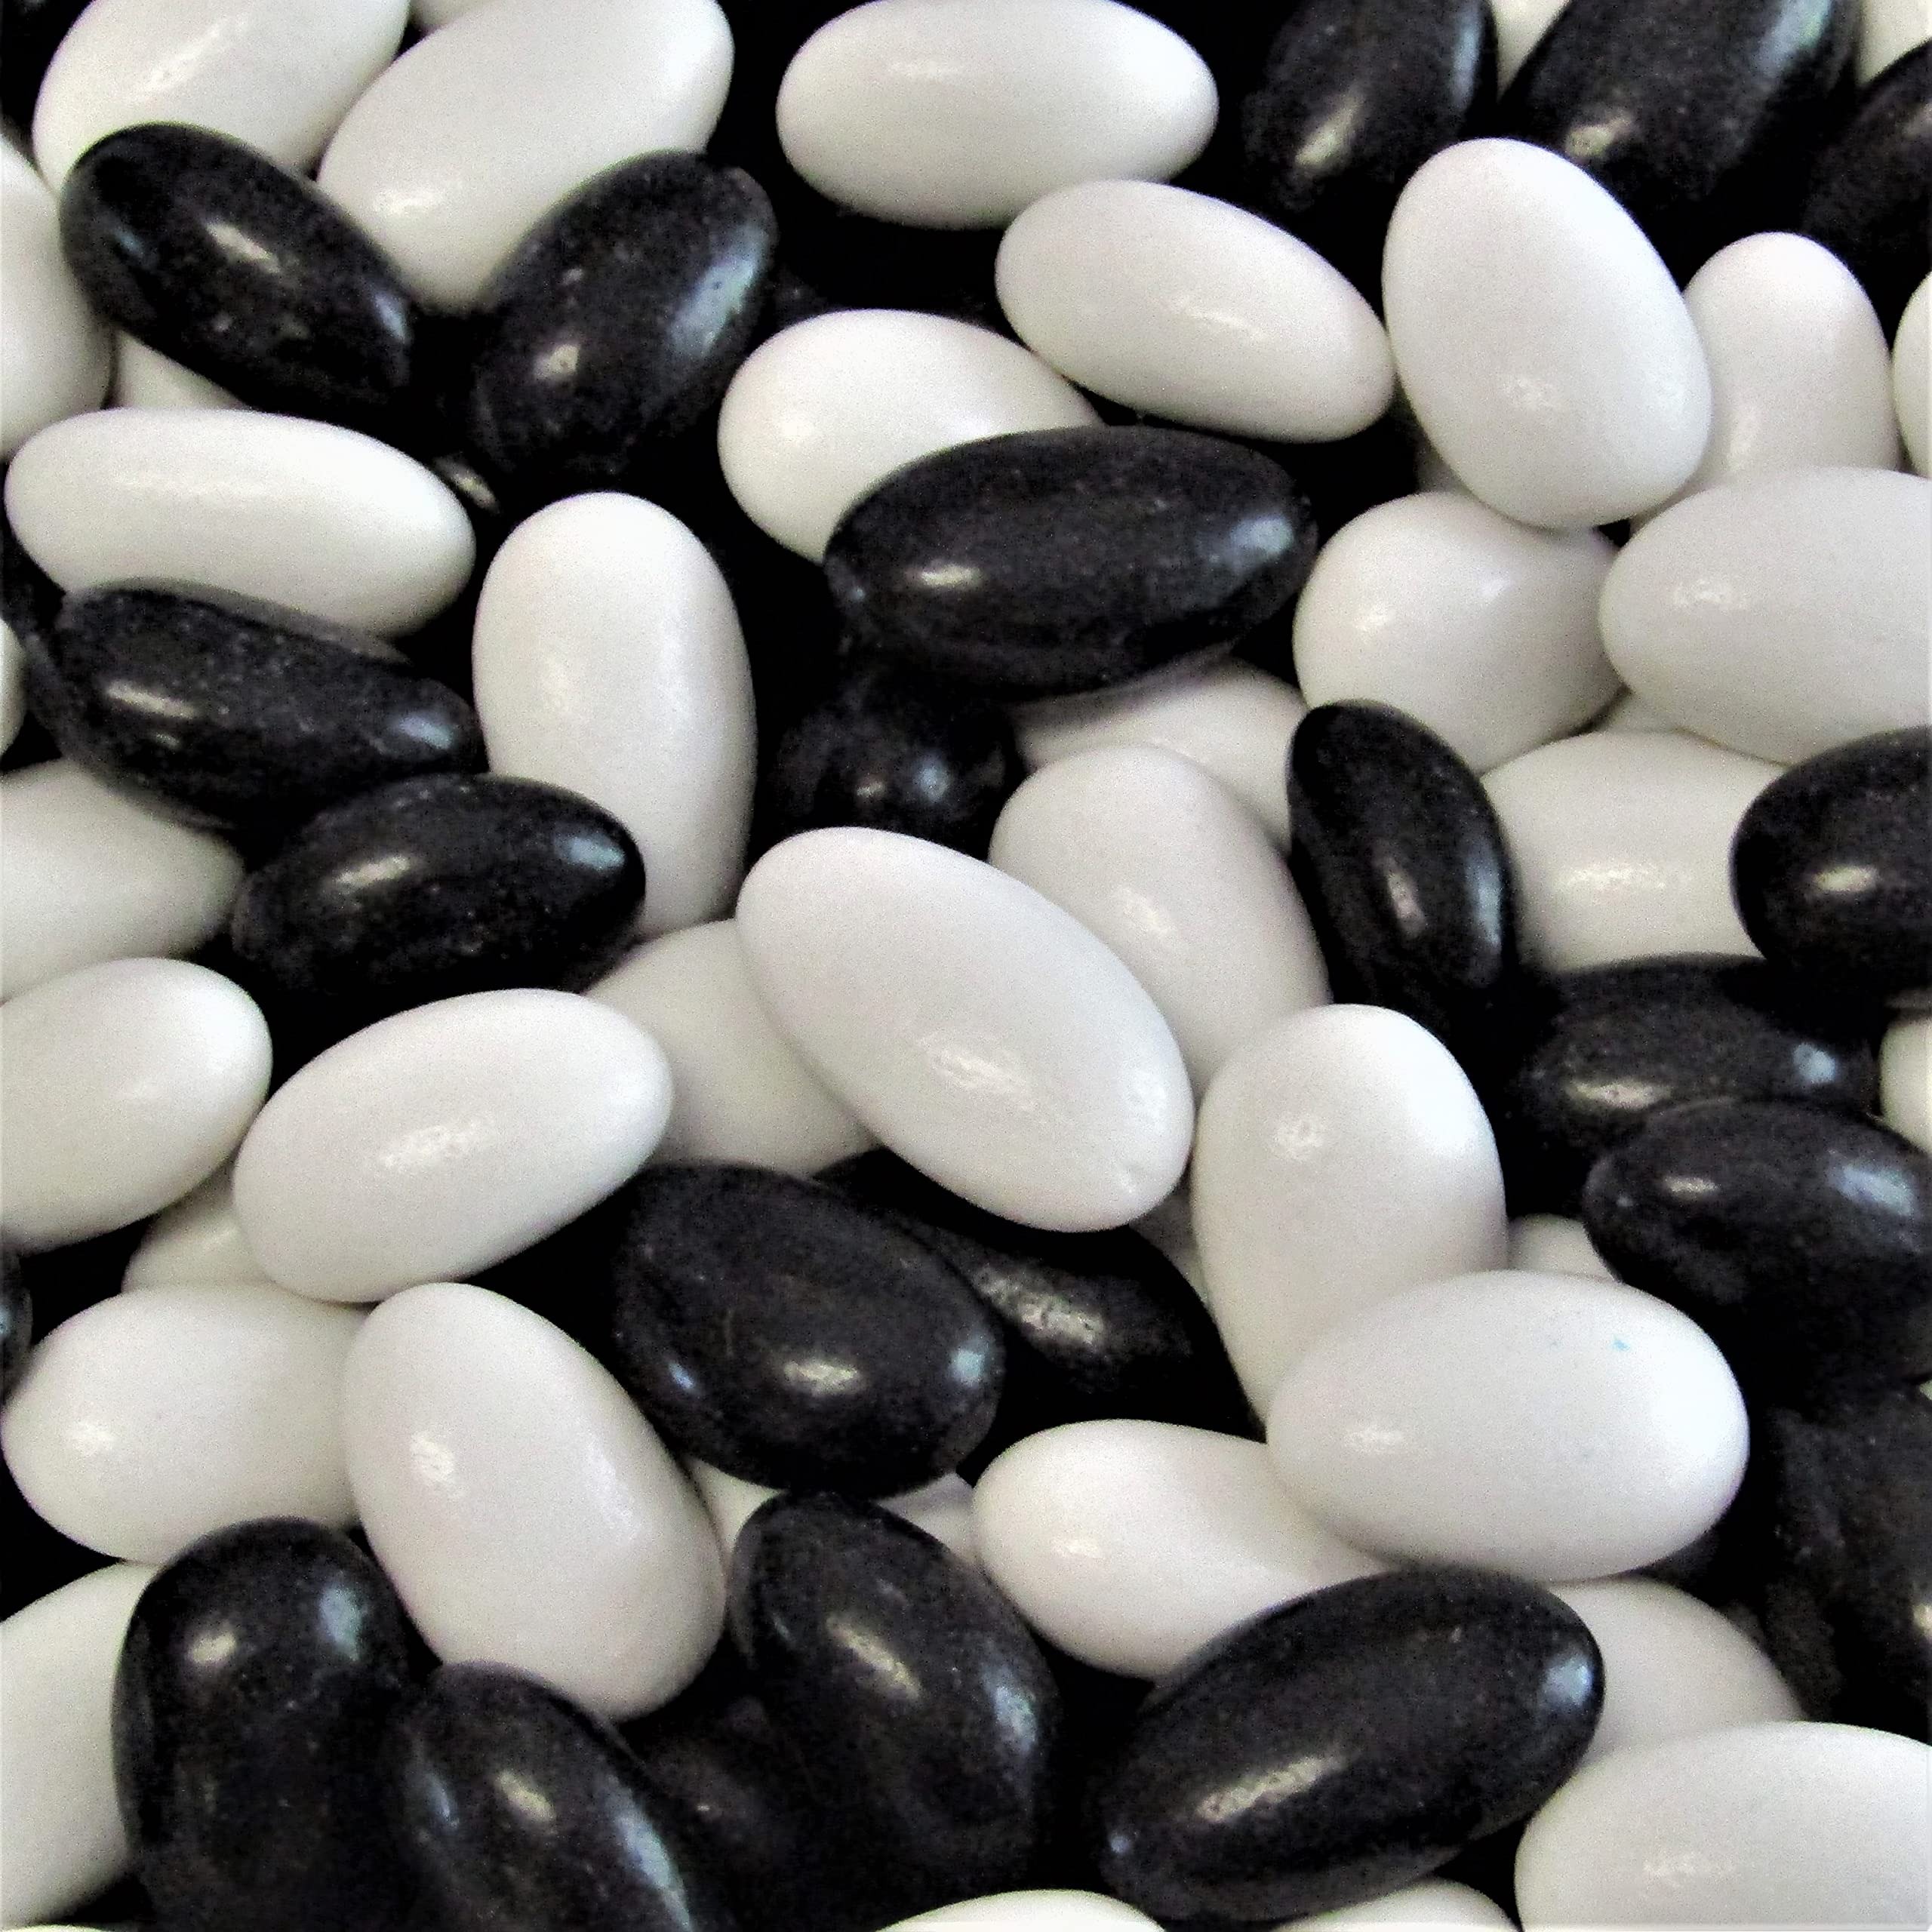
Item Name: Black Tie Tuxedo Black & White Jordan Almonds by Its Delish, 10 LBS Bulk | USA Made, Vegan & Kosher- Perfect for Birthday Party, Wedding Favors, Bridal and Baby Showers, Party Buffets
Bullet Point 1: PREMIUM It's Delish Jordan Almonds White and Black Tuxedo Candy Coated Almond Favors
Bullet Point 2: VALUE SIZE One, Two, Three, Five & Ten Pounds Bulk bag Its Delish brand, Around 100+ per pound
Bullet Point 3: HIGHEST QUALITY Freshest & finest almonds & hard candy shell made in-house. Order from the factory direct!
Bullet Point 4: WONDERFUL TREAT Candy bar, party favors, weddings, birthdays, baby showers and for any occasion
Bullet Point 5: KOSHER & MADE in the USA Certified Kosher OU Parve Non-dairy Made in the USA! - Our Jordan Almonds are made with our own polish that's animal and bug free, vegan friendly.
Product Description: <p></p><b>Jordan Almonds by Its Delish (Black & White)</b> <p></p> Premium great tasting jordan almonds made from California almonds and sweet candy coating. Stock up for your upcoming event. Put them out at the buffet or as favors in fancy pouches, totes, or burlap bags. The almonds are coated in a hard shell, eat them by placing in mouth for a bit until they are ready for the bite. Enjoy!<p></p><b>About It's Delish!</b> <p></p>It's Delish was established in 1992 and is located in North Hollywood, California. It's Delish is a food manufacturer and distributor who produces over 500 gourmet food products including licorice, sour belts, taffies, caramels, Jordan almonds, chocolates, nuts, fruits, trail mixes, spices, and the spice blends. It's Delish also produces organics and all natural products. We give you the opportunity to order from the factory direct!<p></p>It’s Delish! prides itself on the four pillars that are at the foundation of everything we do.<p></p>Innovation Quality Value Service
Value: 160.0
Unit: Ounce

Price: 59.99